Emanuel de Beaupuis

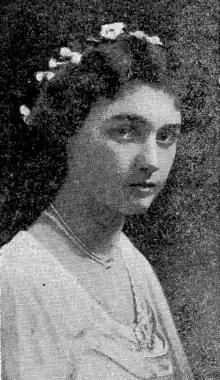
Marjorie Osborne, née Lord

Her daughter Marjorie Lord was introduced into Sydney high society by her cousin, Mrs Geoffrey Evan Fairfax, née Lena Hixson. She married grazier Henry Hill Osborne of ("inter alia") Clifford Station, Queensland on 30 April 1912, and as Marjorie Ainsworth Osborne was star of "The Blue Mountains Mystery". They had one child, Rupert, born February 1913. She divorced him in 1927 and was reported in 1940 as living in England. Her mother was still living in Sydney in 1938, but nothing later has been found.